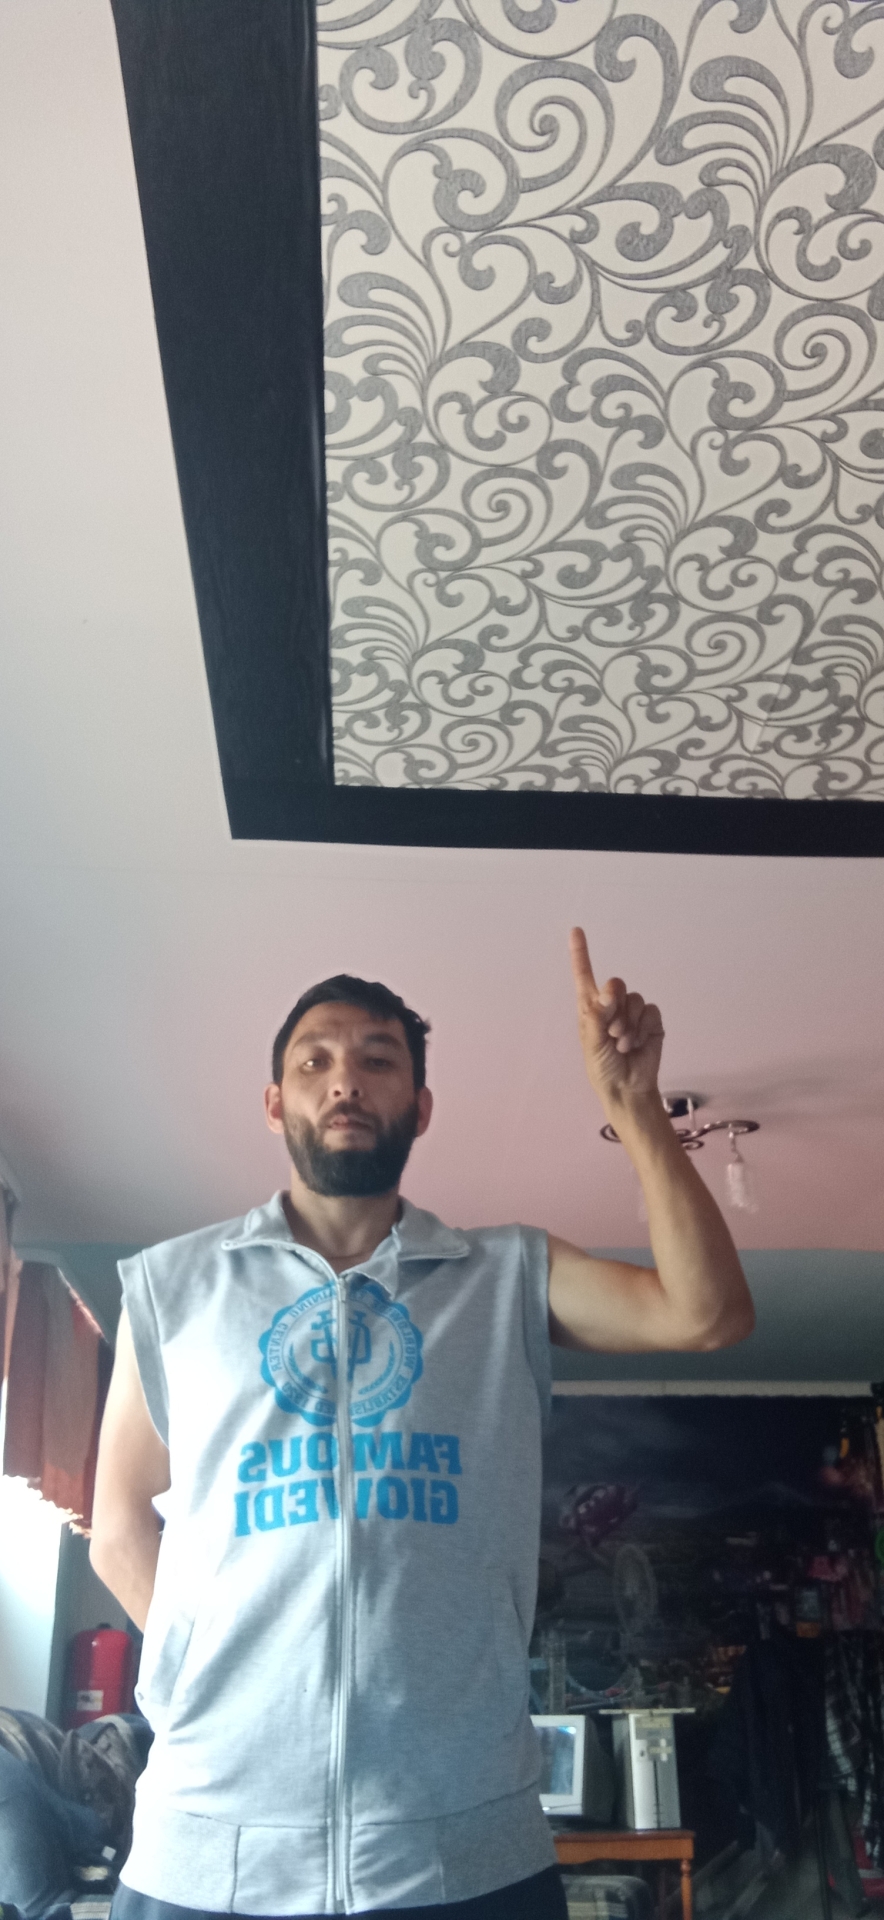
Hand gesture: one